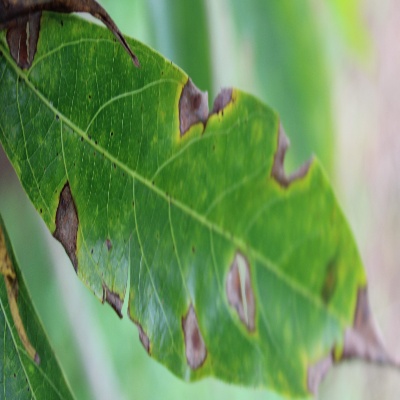
Crop: Cassava
Condition: brown spot